Prehistoric Orkney

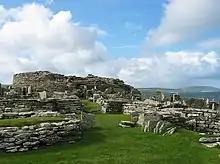
Broch of Gurness

Numerous similar finds have been made at for example, Bu on the Mainland and Pierowall Quarry on Westray. These are also many impressive broch sites. These are substantial stone towers that developed out of the roundhouse tradition in north and west Scotland, whose dry-stone walls may have reached in height. Although Orkney has no broch towers where the surviving walls are more than a few metres high, several important sites have been excavated which have numerous associated buildings forming a "broch village".